Suffolk Militia

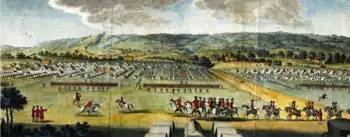
Coxheath Camp in 1778.

The militia was called out after the outbreak of the War of American Independence when the country was threatened with invasion by the Americans' allies, France and Spain. On 26 March 1778 Grafton was ordered to embody the two regiments once more. Both regiments attended training camps that summer, the West Suffolks at Coxheath Camp near Maidstone in Kent, the East Suffolks at Warley Camp in Essex. At these encampments the completely raw Militia were exercised as part of a division alongside Regular troops while providing a reserve in case of French invasion. The following summer the West Suffolks went to Warley and the East Suffolks to Coxheath.